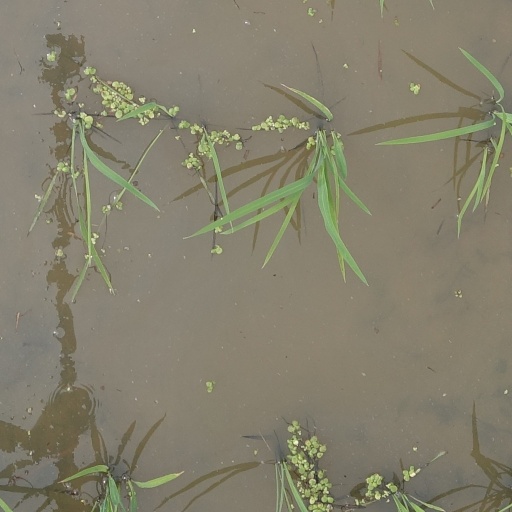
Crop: rice